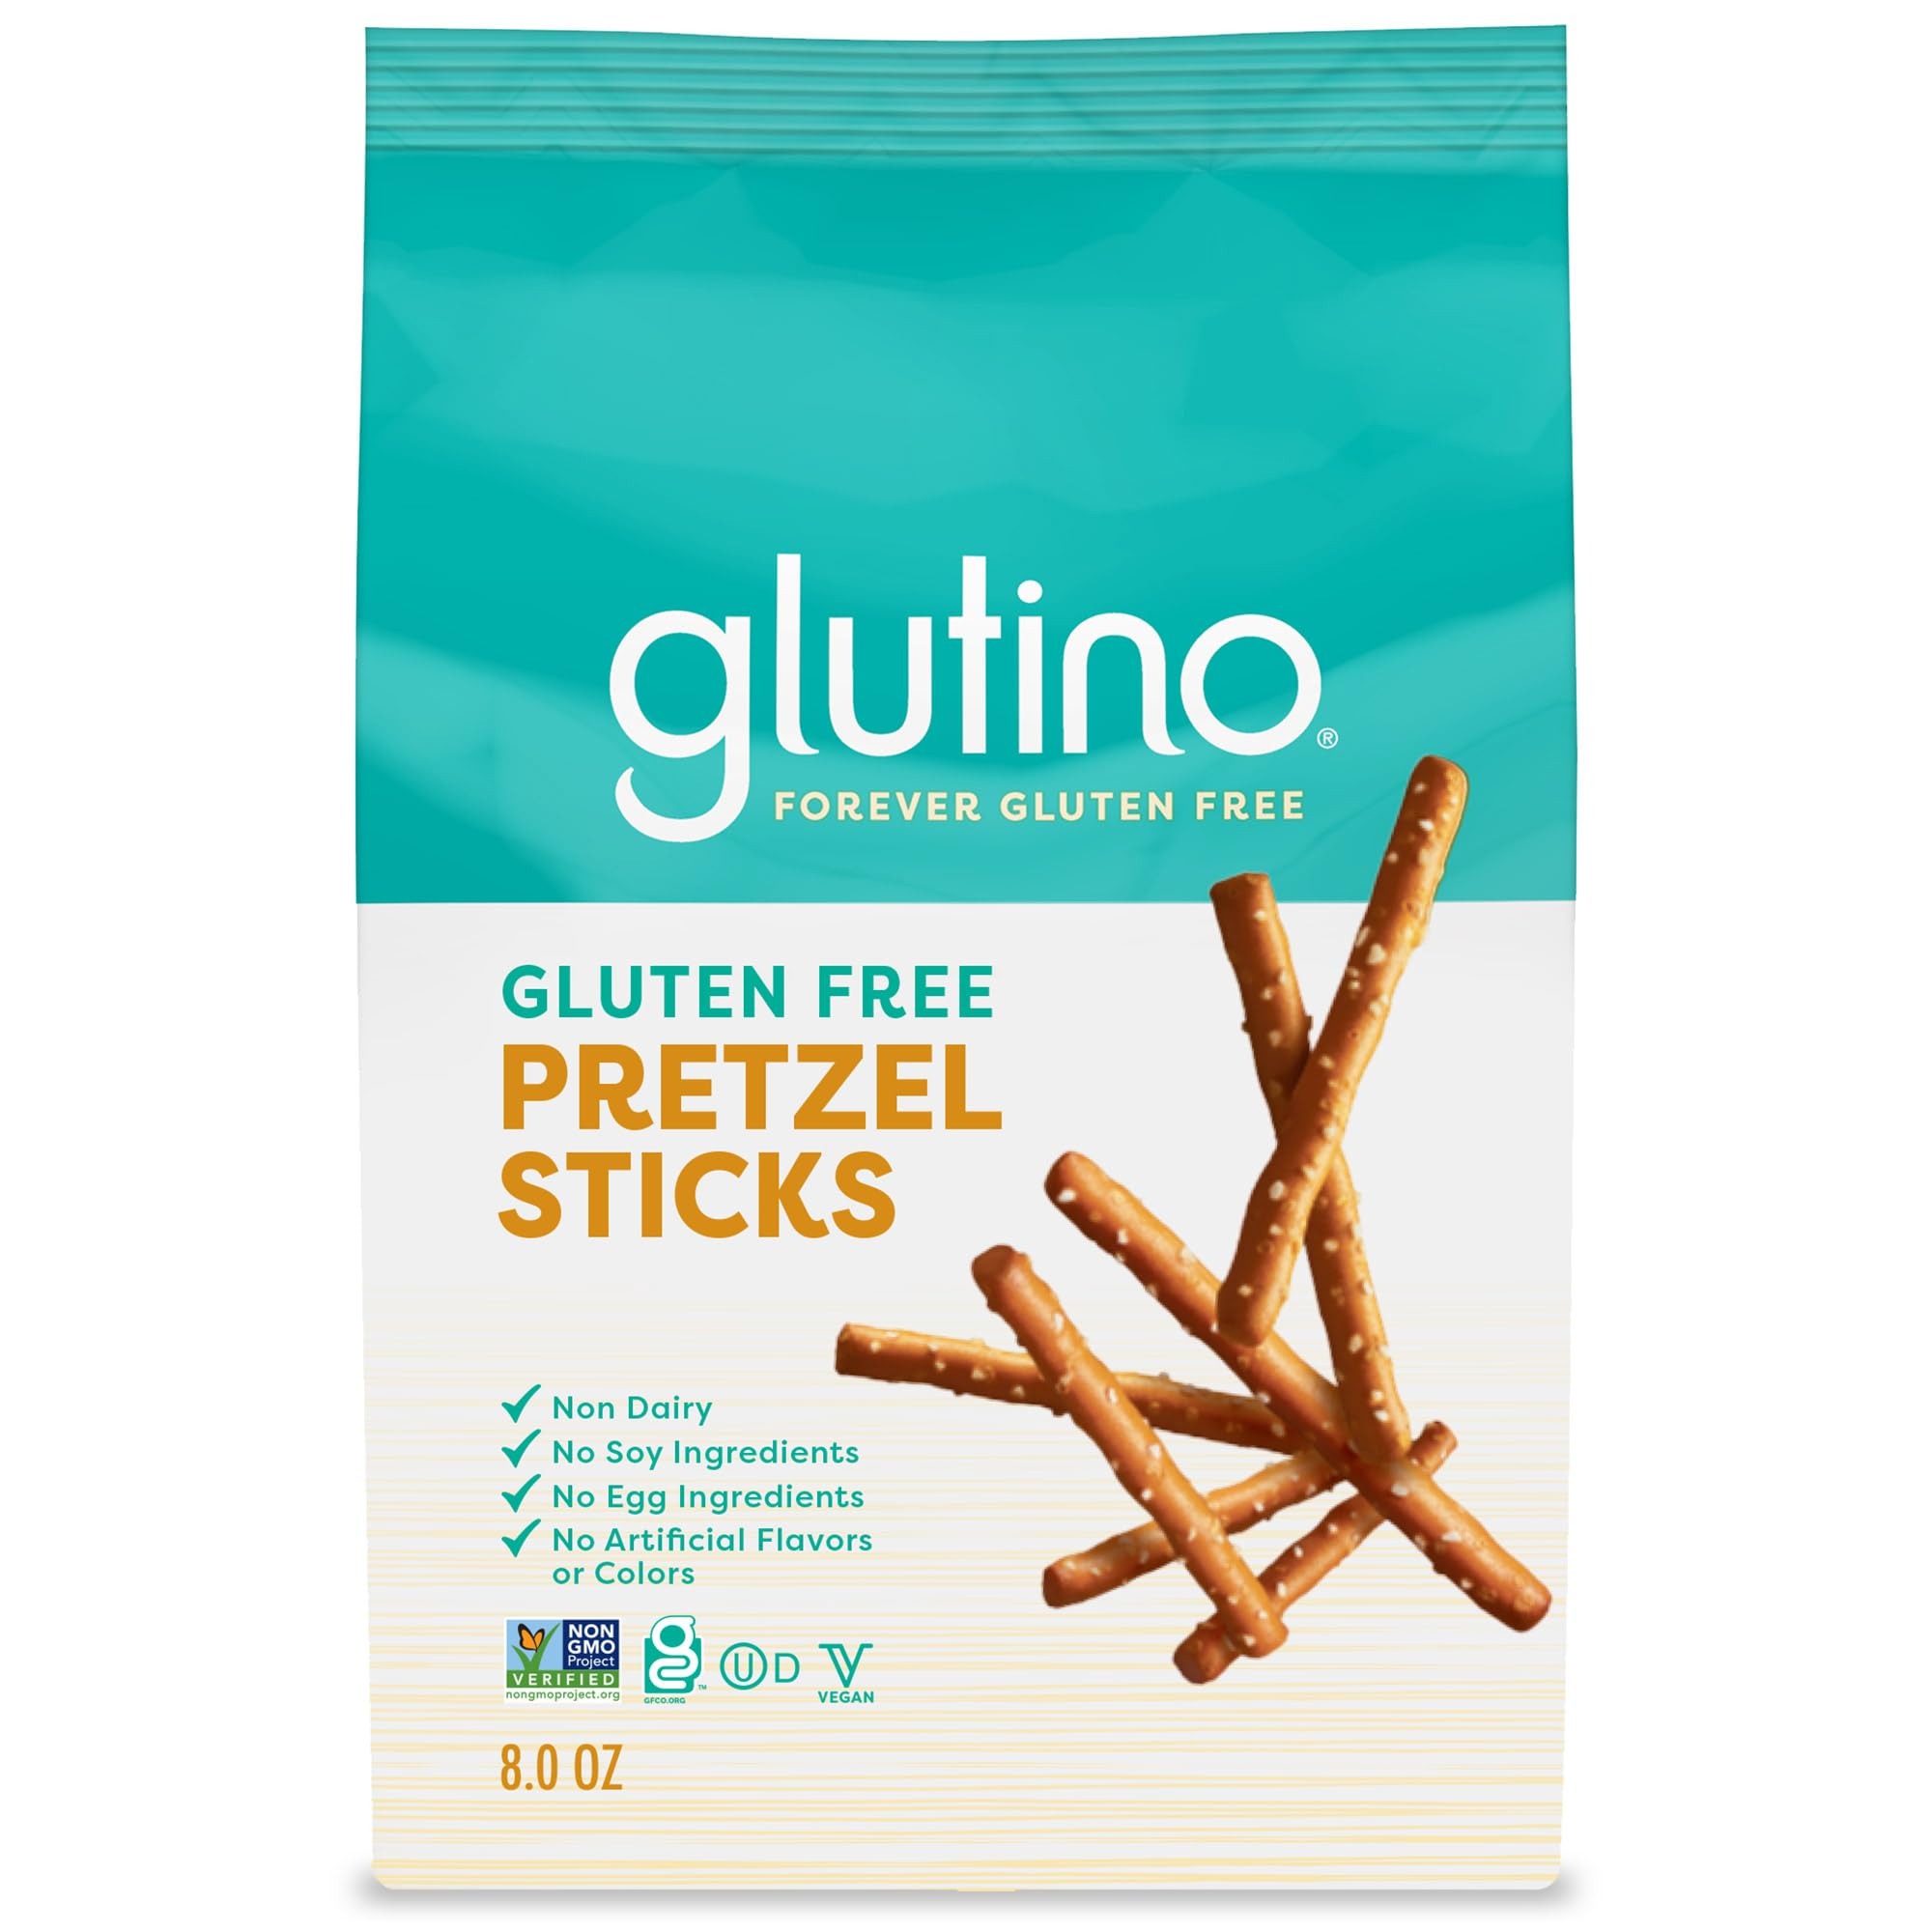
Item Name: Glutino Gluten Free Pretzel Sticks, 8 oz Bags (Pack of 12)
Bullet Point 1: Pack of twelve, 8-ounce per unit(a total of 96 ounces)
Bullet Point 2: Perfect for dipping
Bullet Point 3: No artificial flavors, colors or preservatives
Value: 96.0
Unit: Ounce

Price: 52.915